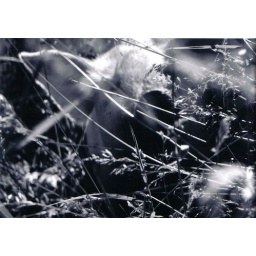
pig in the grass